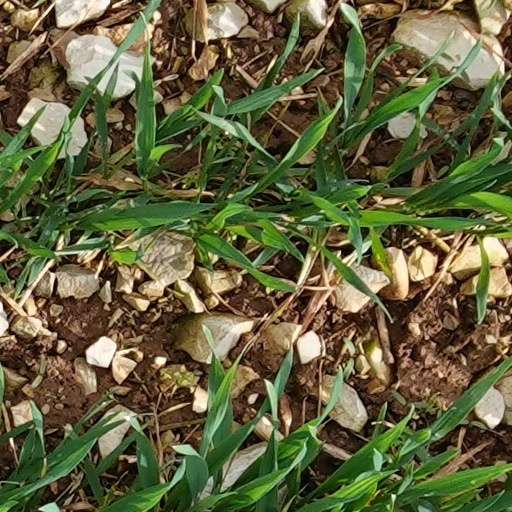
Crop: wheat